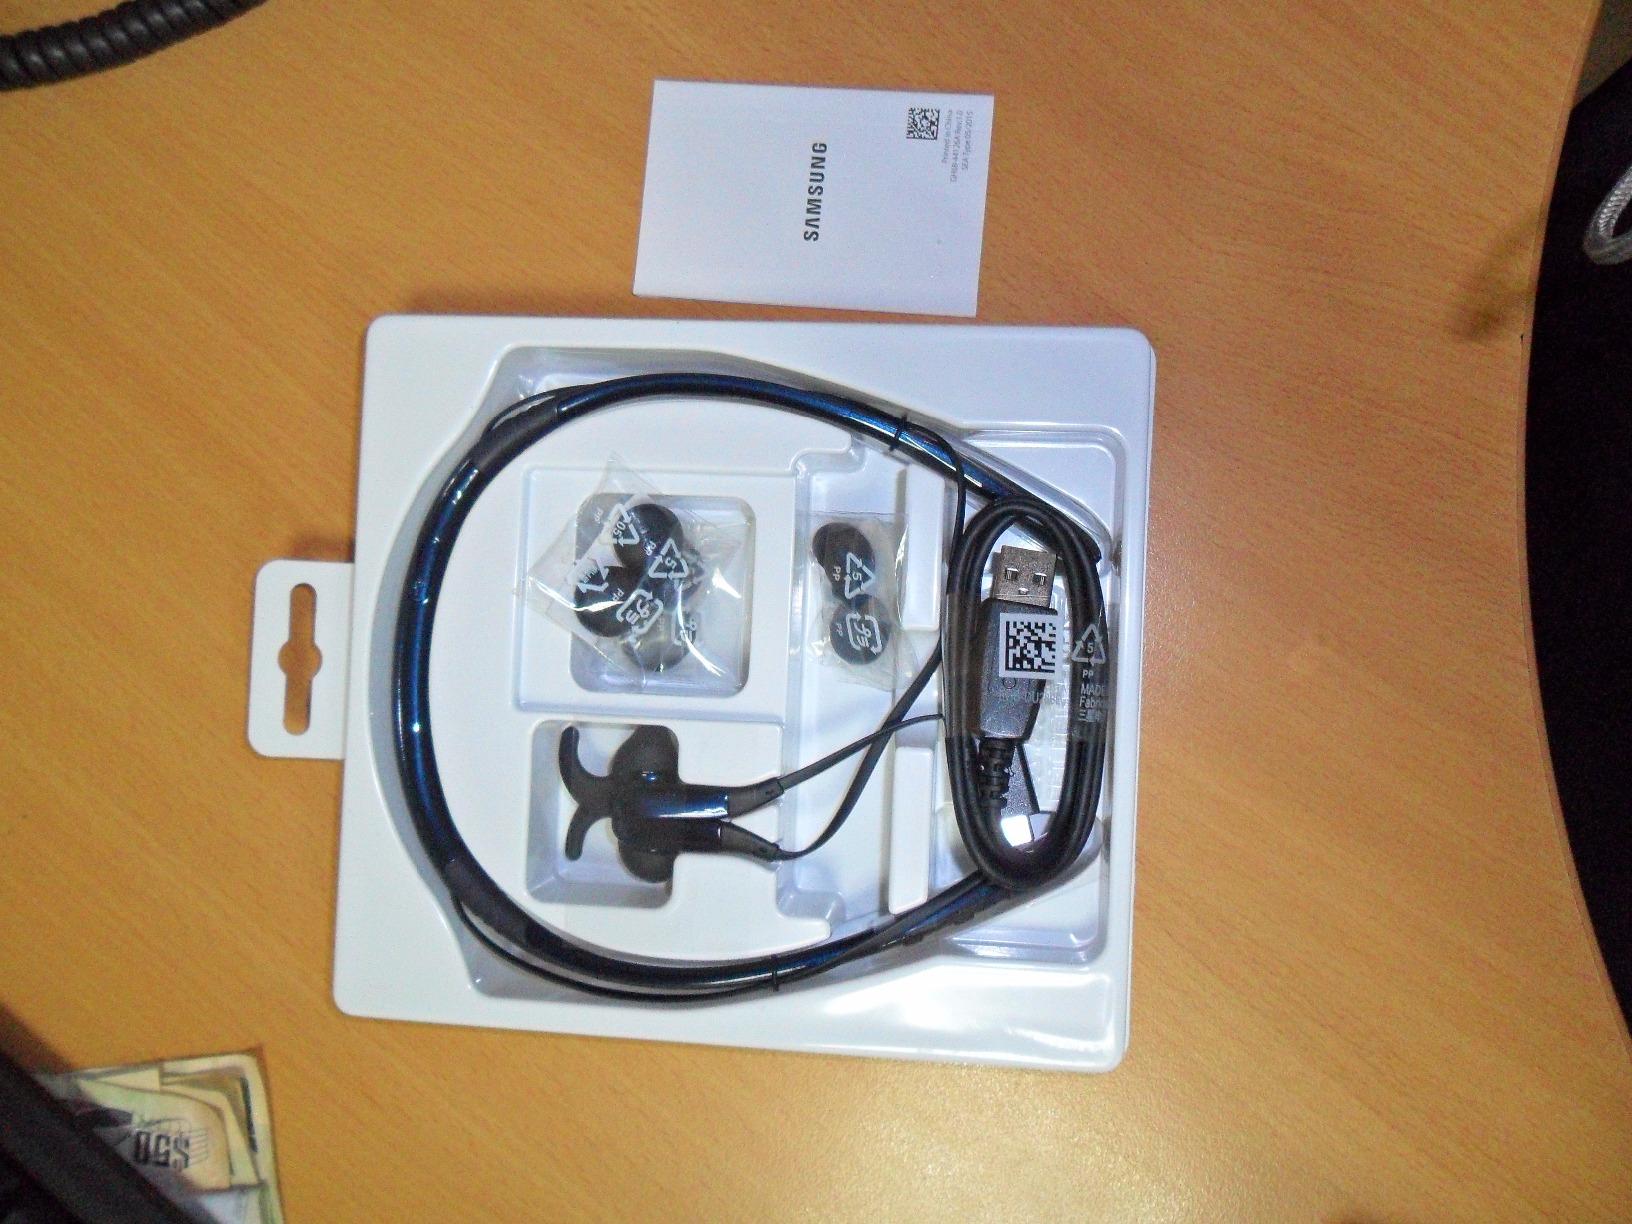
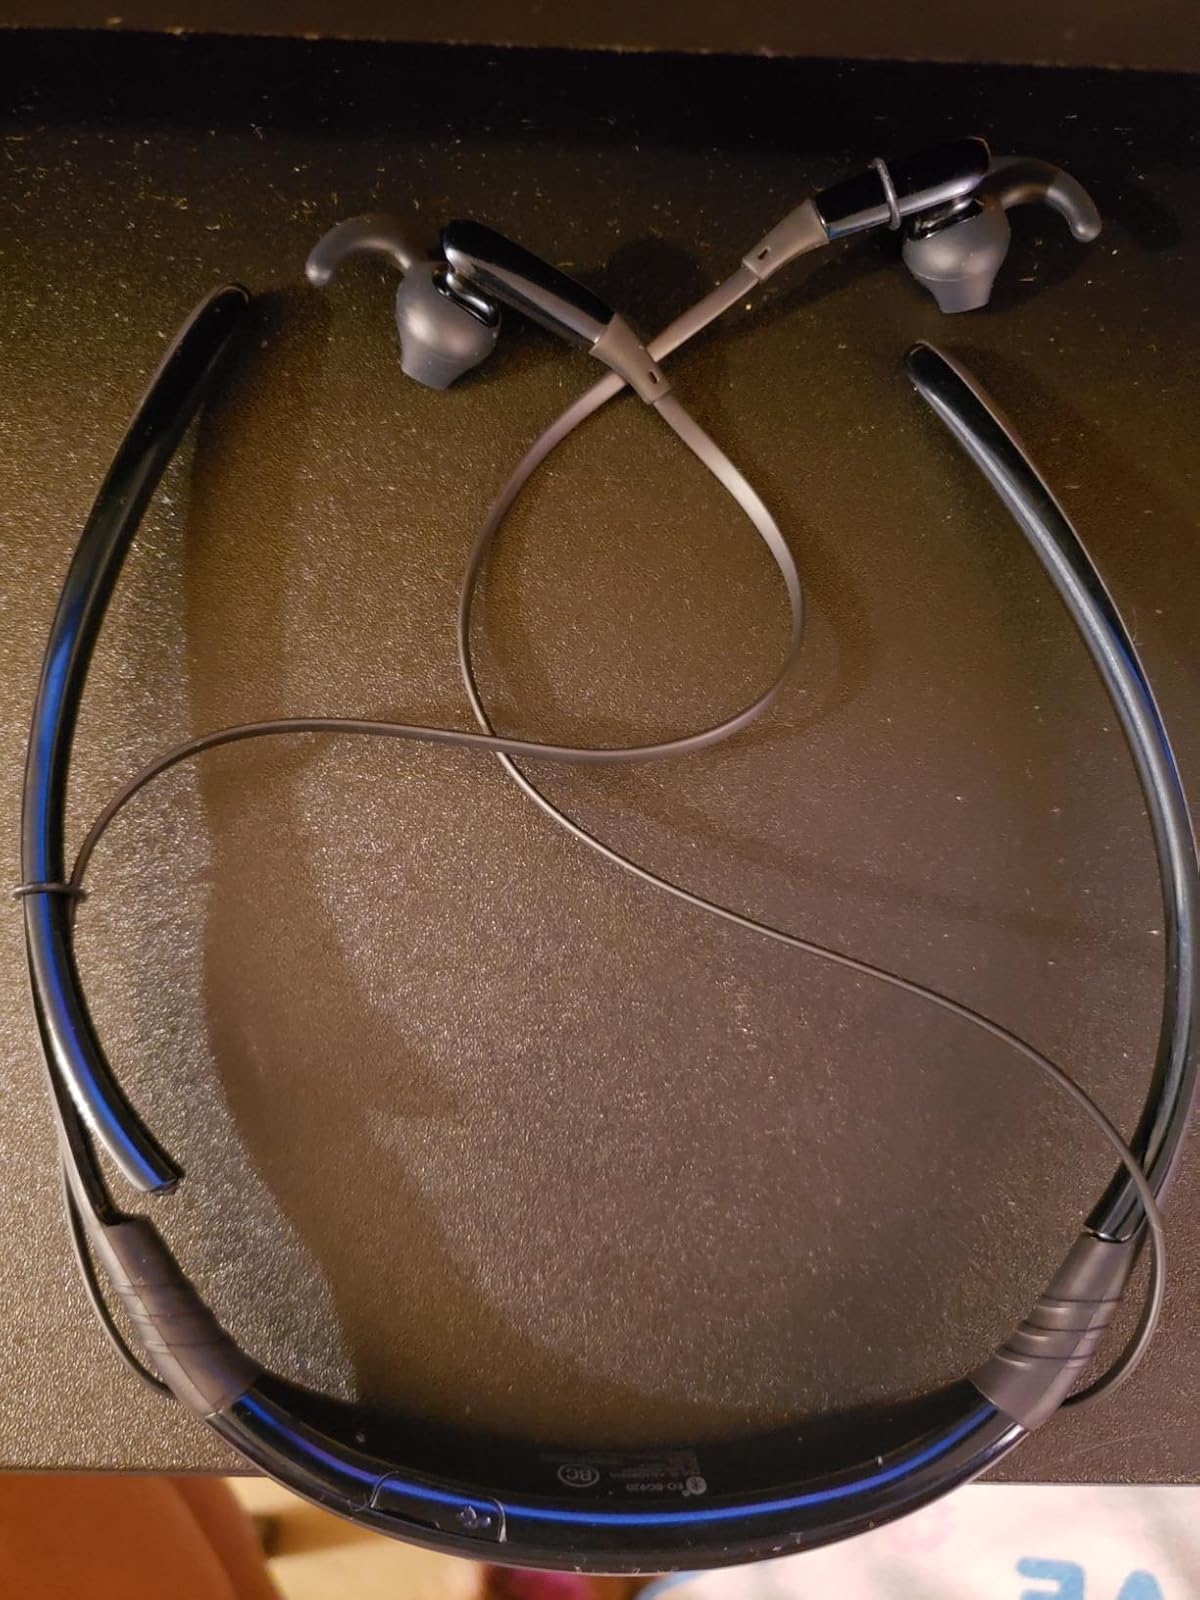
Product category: headphones
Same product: yes